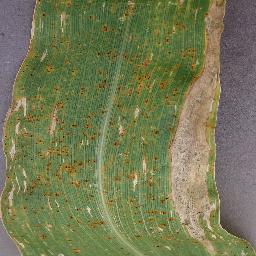
Label: Corn___Northern_Leaf_Blight